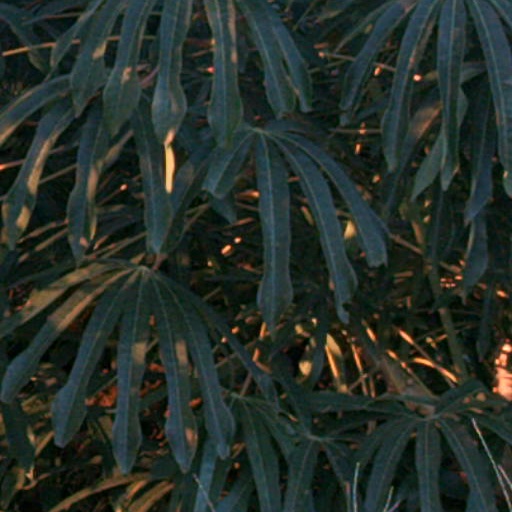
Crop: cassava